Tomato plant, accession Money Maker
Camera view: horizontal (90 deg, fisheye); turntable rotation: 30 degrees
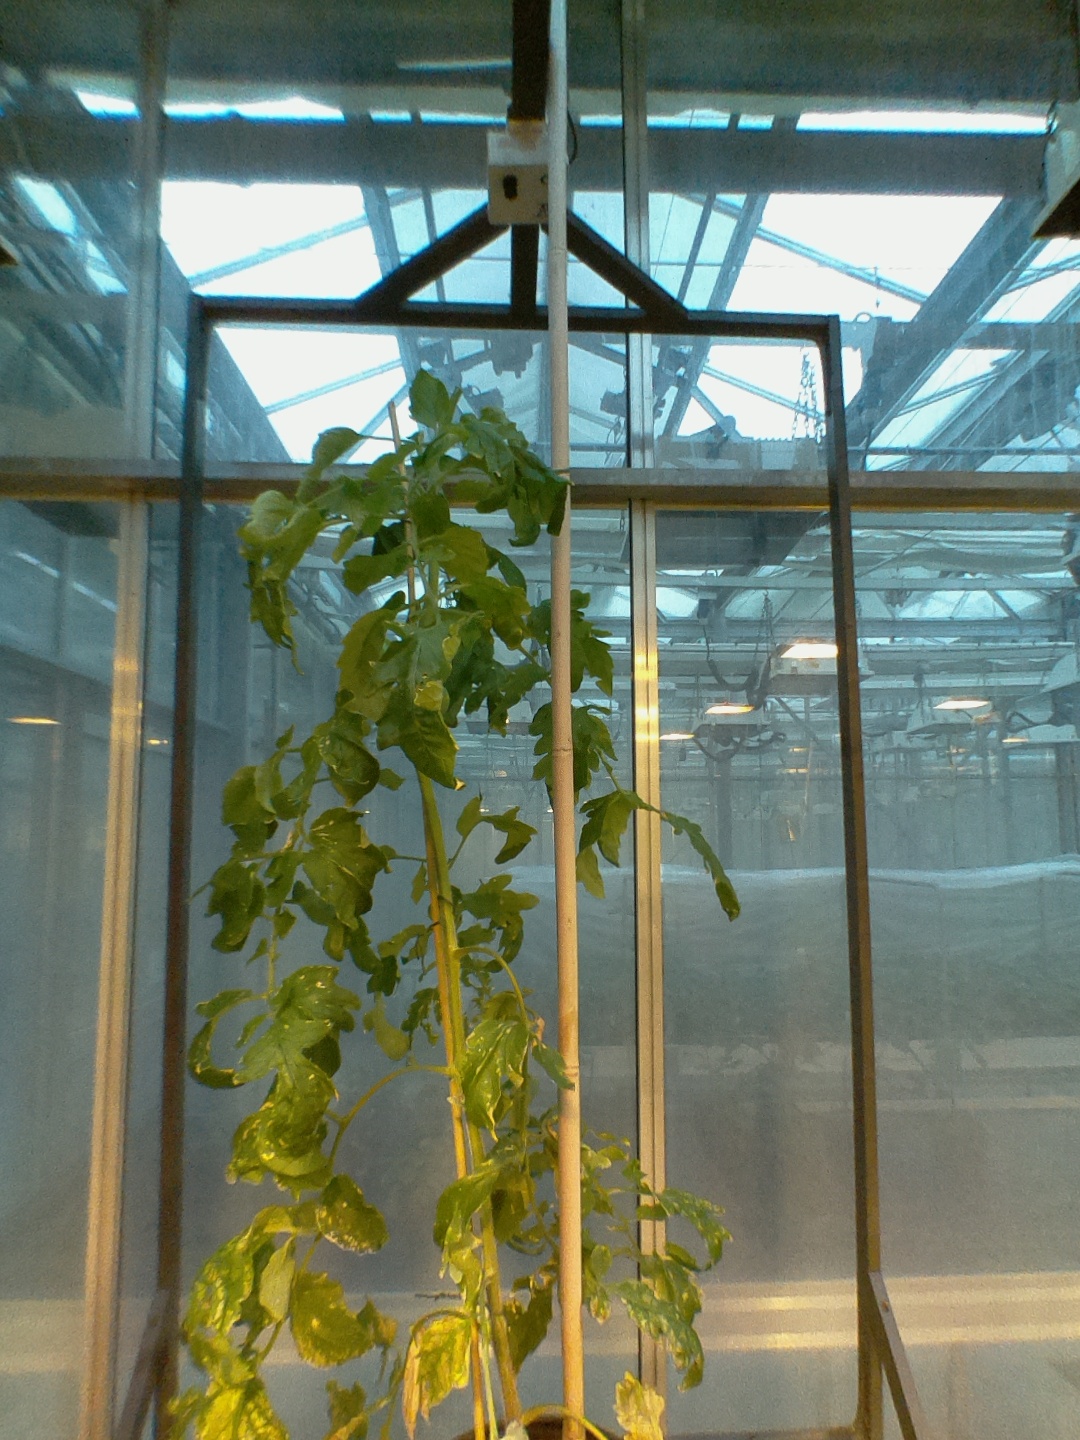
BBCH growth stage 76: 60%-70% of final fruit size